Hugh Laurie

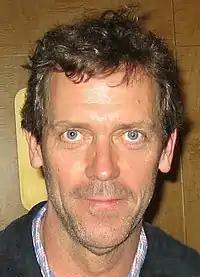
Laurie in 2005

Forced to abandon rowing during a bout of glandular fever, Laurie joined the Cambridge Footlights, a university dramatic club that has produced many well-known actors and comedians including members of the popular British surreal comedy group, Monty Python. There he met Emma Thompson, with whom he had a romantic relationship; the two remain good friends. She introduced him to his future comedy partner, Stephen Fry. Laurie, Fry and Thompson later parodied themselves as the "University Challenge" representatives of "Footlights College, Oxbridge" in "Bambi", an episode of "The Young Ones", with the series' co-writer Ben Elton completing their team.